Victorio Spinetto

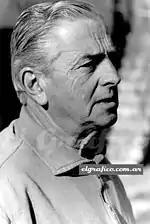
Spinetto as coach in 1970

After his retirement, Spinetto took up the manager position in Vélez Sársfield, helping the team return to the first division in 1943. He also coached the team that was runner-up in the 1953 Argentine Primera División season.